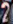
Number: 2